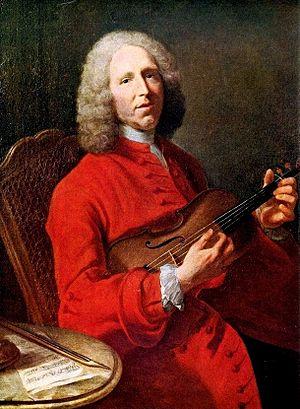
Notre-Dame de l’Assomption est une cathédrale gothique située à Clermont-Ferrand. Elle a été édifiée à partir de 1248 au centre de la ville de Clermont, la capitale historique de l'Auvergne. Elle a remplacé une cathédrale romane située au même endroit qui elle-même avait été précédée par deux autres sanctuaires chrétiens. Son patronage initial est celui de Saint-Vital et Saint-Agricol. La majeure partie de la construction actuelle date de la seconde moitié du XIIIᵉ siècle, c'est le premier exemple d'utilisation en architecture de la pierre de Volvic. La façade occidentale et d'autres rénovations ont été effectuées par Eugène Viollet-le-Duc au cours de la seconde moitié du XIXᵉ siècle.
Jean-Philippe Rameau est un compositeur français et théoricien de la musique, né le 25 septembre 1683 à Dijon et mort le 12 septembre 1764 à Paris.
vers 1683 : Venus and Adonis, opéra de John Blow.